Mike Conley Jr.

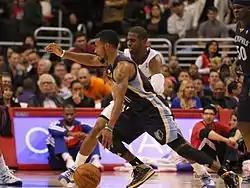
Conley driving past Chris Paul in a game in November 2013

Conley averaged a career-high 17.2 points, 6.0 assists, and 2.9 rebounds per game on the year as the Grizzles made the playoffs for the fourth consecutive season. They were eliminated in the first round by the Oklahoma City Thunder in a seven-game series. Conley received the NBA Sportsmanship Award.